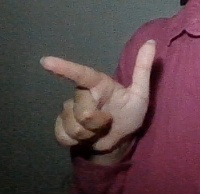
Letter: yaa